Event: Nepal Earthquake
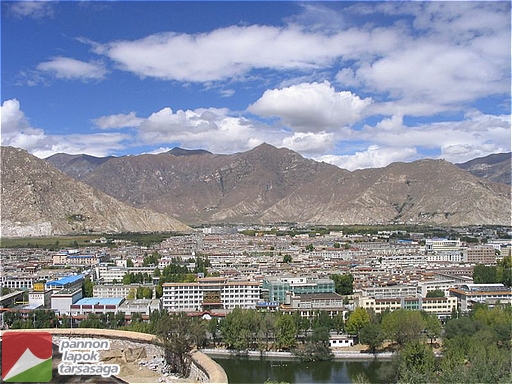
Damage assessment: no_damage